North Face (film)

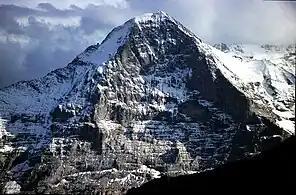
Eiger North Face, Bernese Alps, Switzerland

After a successful theatrical run in Germany, Switzerland, and Austria, the film was released in several non-German speaking countries including the United States, United Kingdom, Italy, and Japan from 2009-2010, receiving favorable reviews throughout. Some critics have argued that this is a brilliant metaphor for Germanic anti-Semitism.